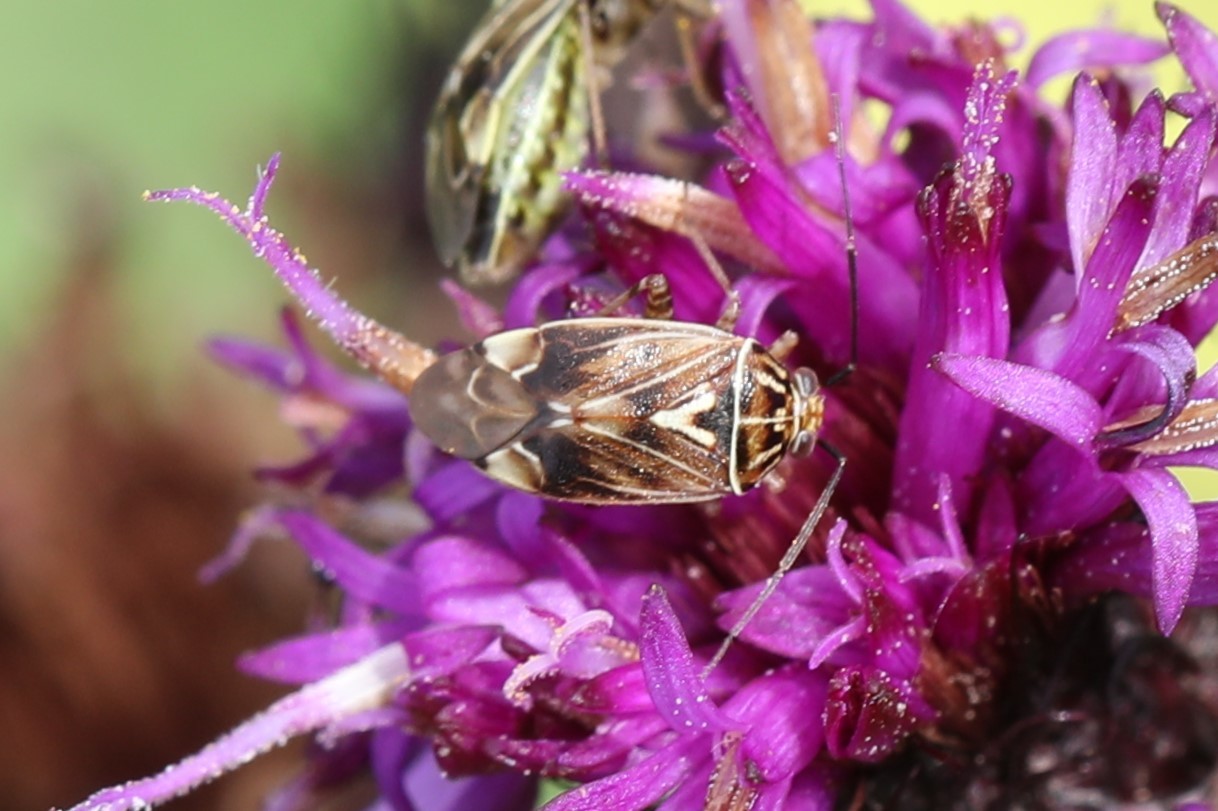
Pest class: lygus_bug